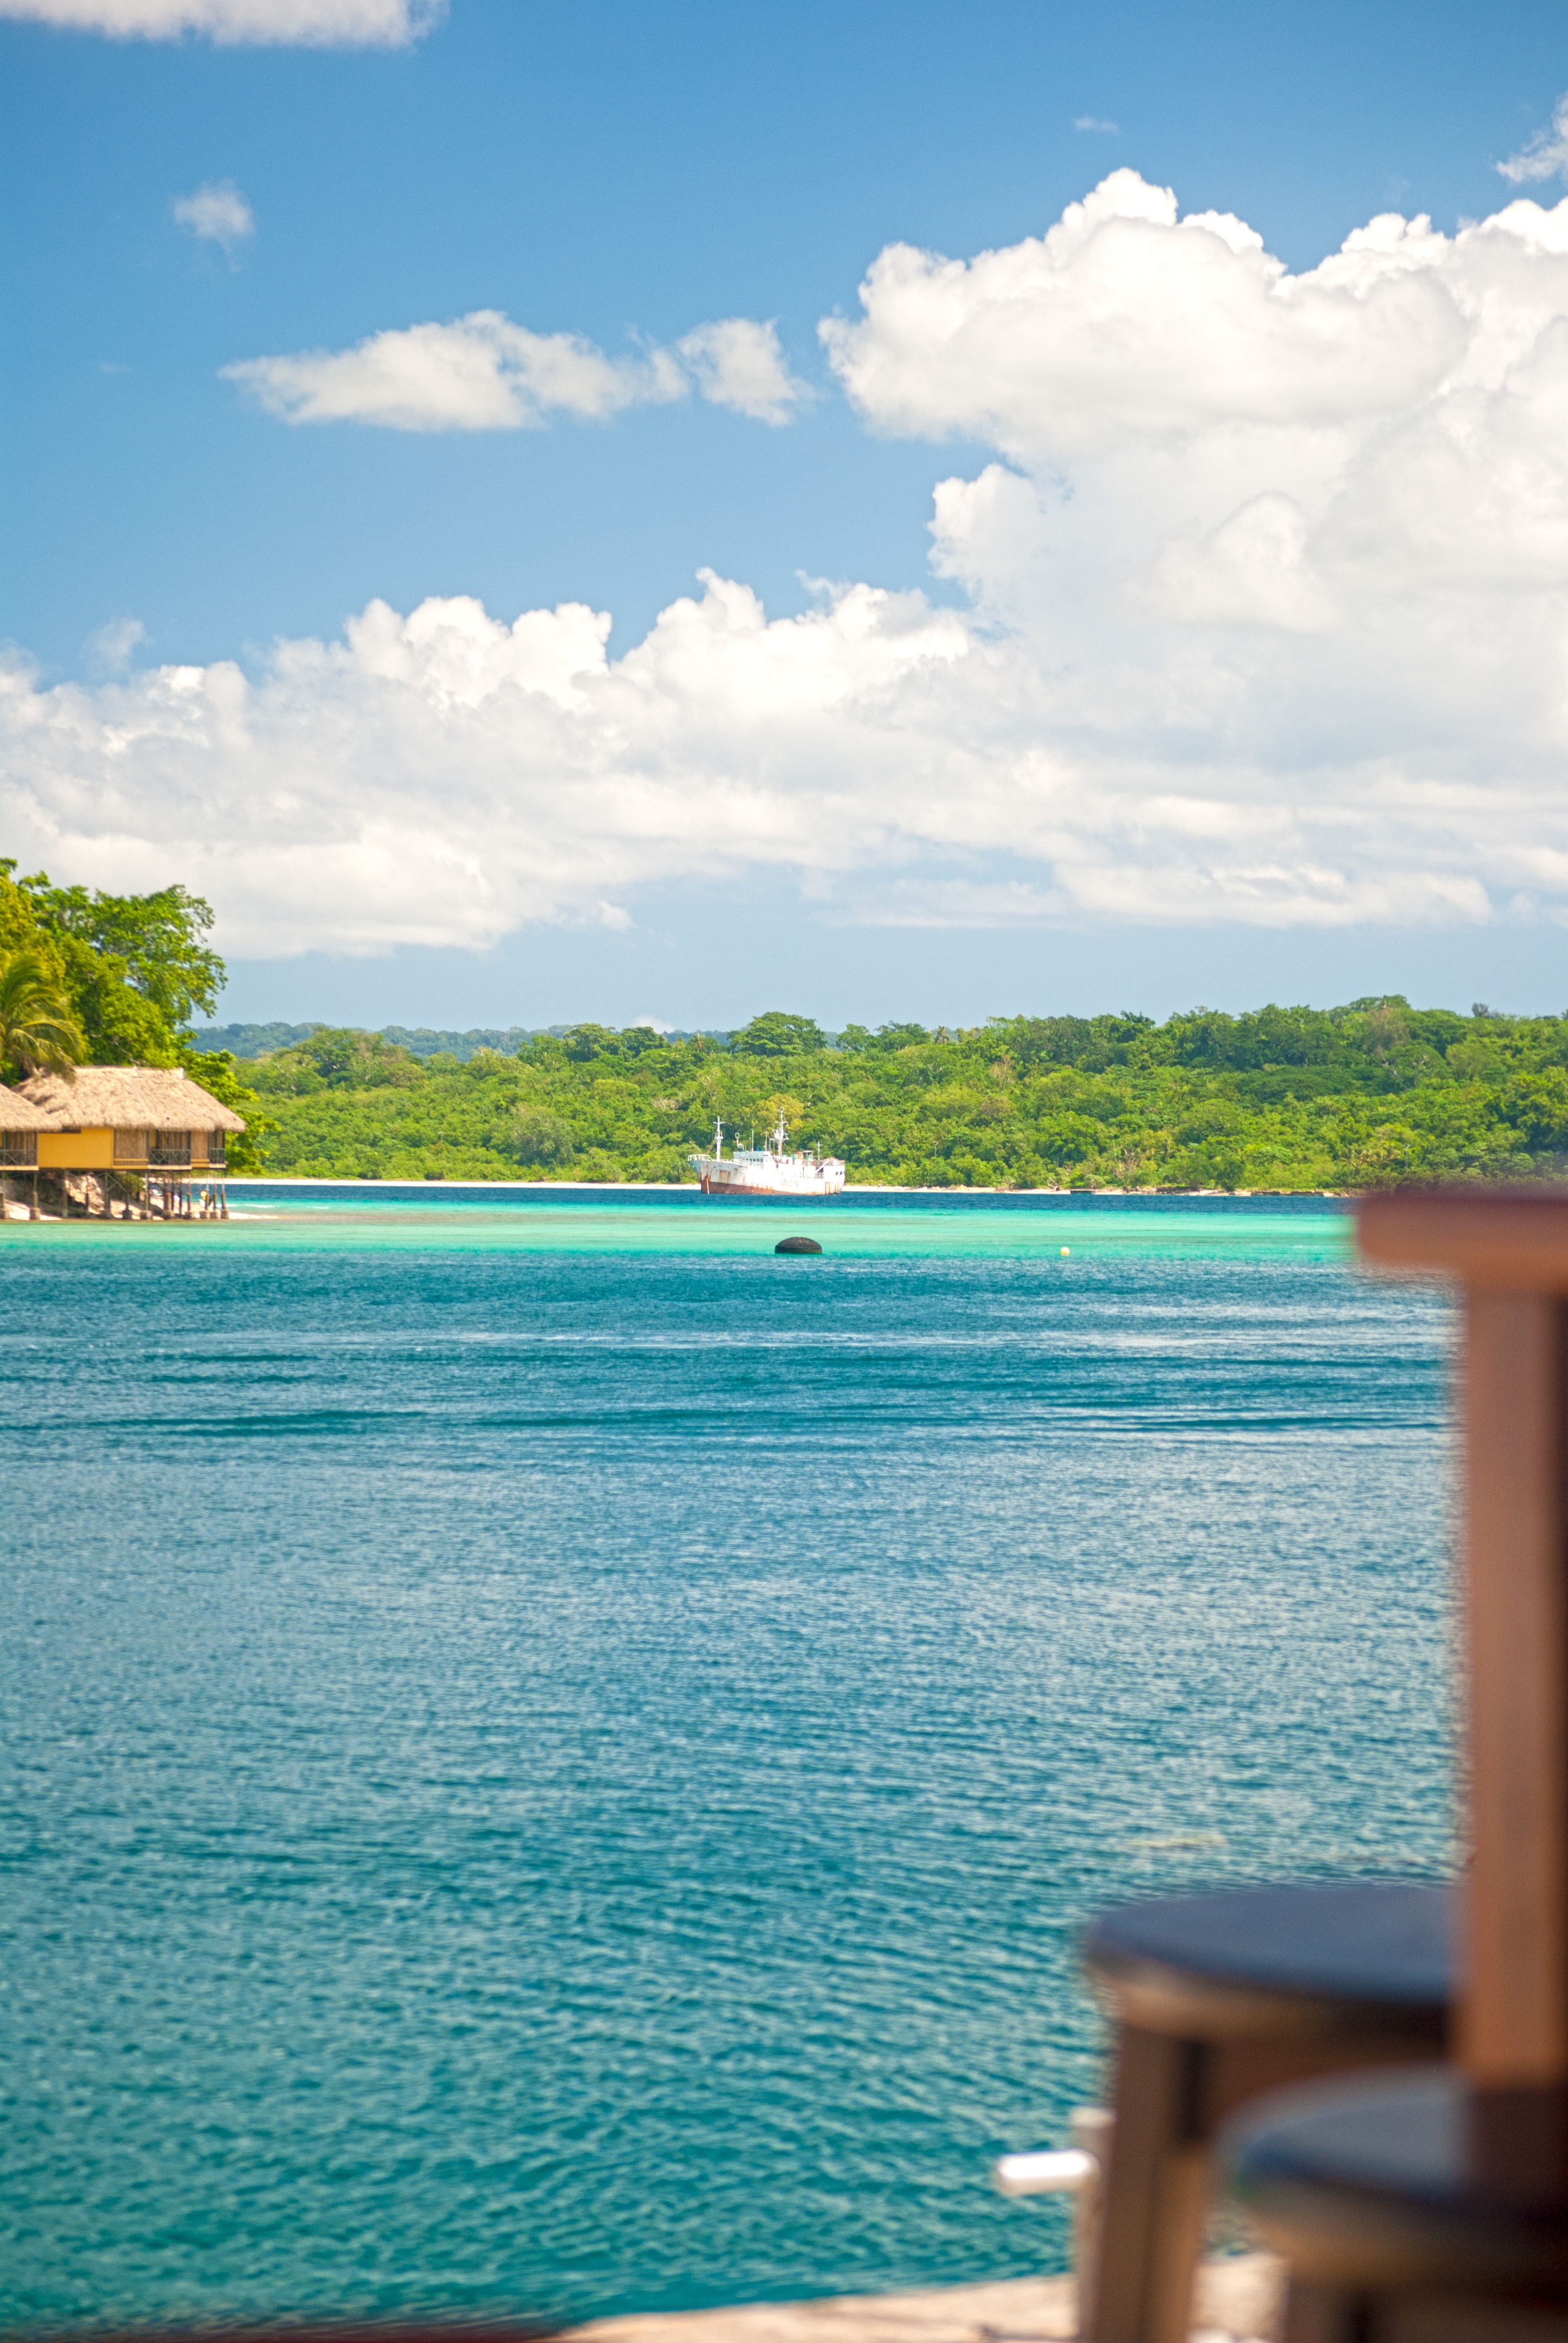
beach, sea, coast, water, outdoor, ocean, horizon, sky, sun, shore, lake, summer, vacation, coastline, seaside, swimming pool, holiday, lagoon, bay, island, tourism, leisure, body of water, relaxing, sunny, relaxation, estate, caribbean